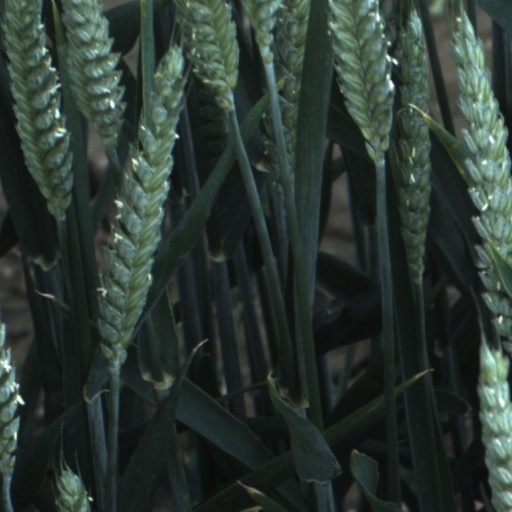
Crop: wheat